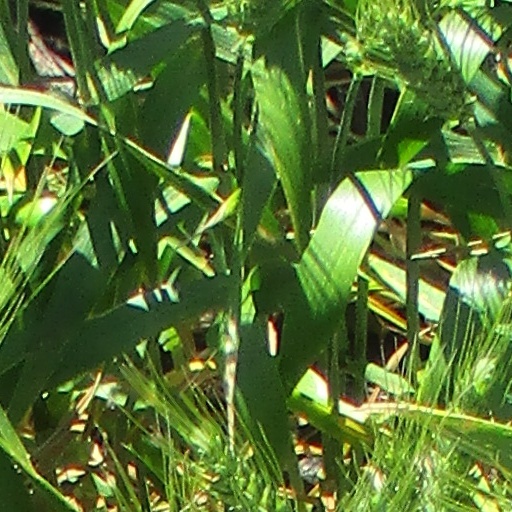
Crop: wheat